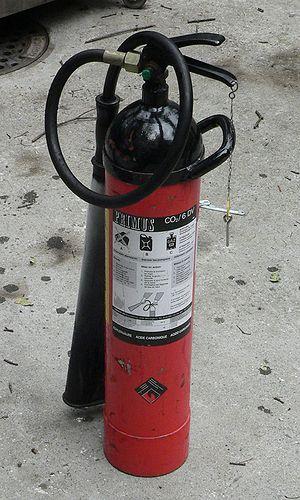
Extincteur